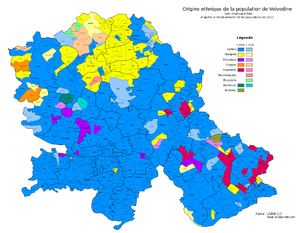
Origine ethnique de la population de Voïvodine (recensement de 2011).
L'Europe centrale est la région s'étendant au cœur du continent européen. Elle désigne un espace dont les contours flous et variables ne coïncident pas toujours avec les frontières des pays concernés. D'après les définitions, variant tant selon les auteurs que les époques, cinq à vingt-et-un États actuels peuvent être considérés comme centreuropéens. Au-delà de considérations strictement géographiques, l'Europe centrale désigne un ensemble partageant une trajectoire historique commune, laquelle a façonné un héritage culturel et politique singulier.